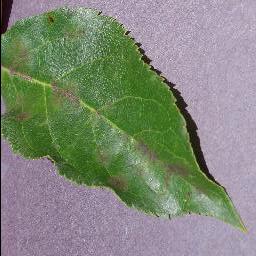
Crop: apple
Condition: scab